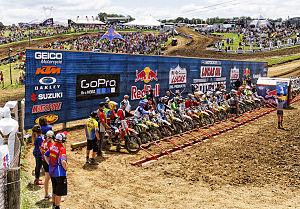
Le championnat AMA de motocross est le championnat des États-Unis de motocross. Régi par l'American Motorcyclist Association, celui-ci fait suite dans la saison américaine au championnat de supercross AMA. Du fait de la grande popularité de cette dernière épreuve aux États-Unis, de nombreux sponsors sont présents, ce qui offre aux pilotes des salaires plus importants que ce qui se pratique dans le championnat du monde de motocross. Le plateau est important et de nombreux pilotes rejoignent rapidement le circuit américain.